Penn State Nittany Lions football

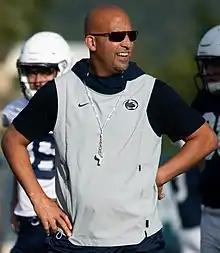
James Franklin, head coach since 2014

Penn State assistant Joe Paterno was promoted to head coach following the retirement of Engle. Paterno spent 46 seasons as the head football coach, the longest tenure of any head coach in the FBS, and 16 more seasons as an assistant, making his 62 total years coaching at Penn State the most of any coach at any school. Under Paterno, Penn State played as an Independent from 1966 to 1992, and he continued to coach them when they joined the Big Ten Conference in 1993–2011. He also served as Penn State's athletic director from 1980 to 1982. His final record is 409–136–3. His teams won national championships in 1982 and 1986, posted non-losing records in all seasons but five, and appeared in 37 bowl games with 24 wins. His teams also won the Orange Bowl in 1968, 1969, 1973 and 2005; the Fiesta Bowl in 1977, 1980, 1981, 1986, 1991 and 1996; the Sugar Bowl in 1982; and the Rose Bowl in 1994. In June 1990, Penn State's athletics program, after a century as a Division I-A independent, joined the Big Ten Conference. Beaver Stadium was expanded six times during Paterno's tenure. He was elected to the College Football Hall of Fame in 2006 and was a major reason why the longtime rule of waiting until retirement to be inducted into the Hall of Fame was changed to any coach over 75 years of age. Players including Kerry Collins, Charlie Zapiec, Matt Millen, Shane Conlan, Jack Ham, Dennis Onkotz, Franco Harris, Greg Buttle, Keith Dorney, John Cappelletti, Curt Warner, Larry Johnson, LaVar Arrington and Ted Kwalick played collegiately for him. He won numerous coaching and sportsman honors during his long run at Penn State.